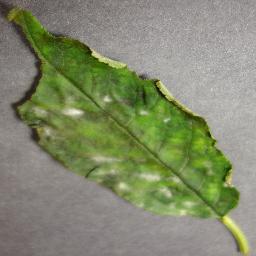
Label: Cherry___Powdery_mildew